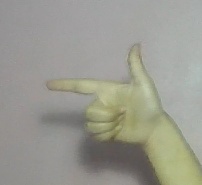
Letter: yaa